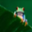
Label: frog